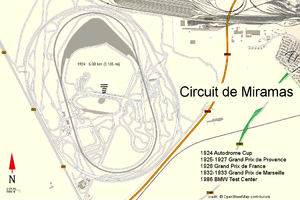
Le circuit de Miramas, conçu en 1924 par le pilote français Paul Bablot associé à l’Automobile club de Marseille, est un circuit automobile situé sur la commune d'Istres, à proximité du village d'Entressen et de la commune de Miramas, près de l'étang de Berre, dans les Bouches-du-Rhône, France. Depuis 1986, il est la propriété de la firme allemande BMW qui l'utilise comme piste d'essais.
Le Grand Prix automobile de Provence est un Grand Prix pour Formula libre organisé à trois reprises durant la deuxième moitié des années 1920, à Miramas.